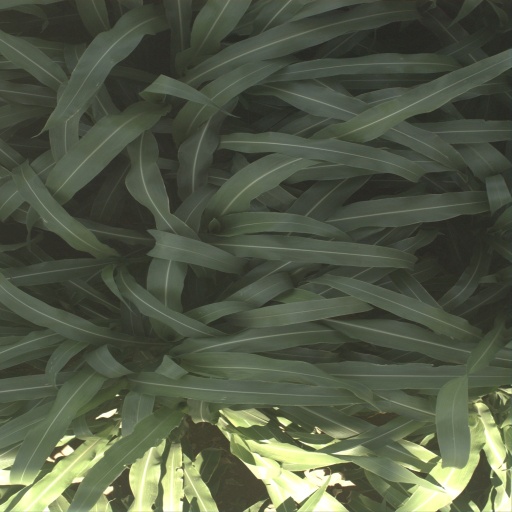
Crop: sorghum